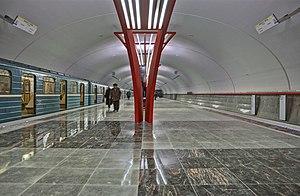
La liste des stations du métro de Moscou présente les stations des 12 lignes qui composent le métro de Moscou aujourd'hui.
Alma-Atinskaïa est une station terminus de la ligne Zamoskvoretskaïa du métro de Moscou, située sur le territoire du raion Brateïevo dans le district administratif sud de Moscou.